Baazaar

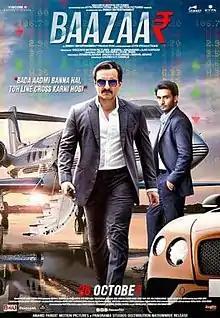
Theatrical poster

Baazaar is a 2018 Indian Hindi-language financial thriller film directed by Gauravv K. Chawla and written by Parveez Sheikh and Aseem Arora. The film stars Saif Ali Khan, debutant Rohan Vinod Mehra, Radhika Apte and Chitrangada Singh in lead roles.